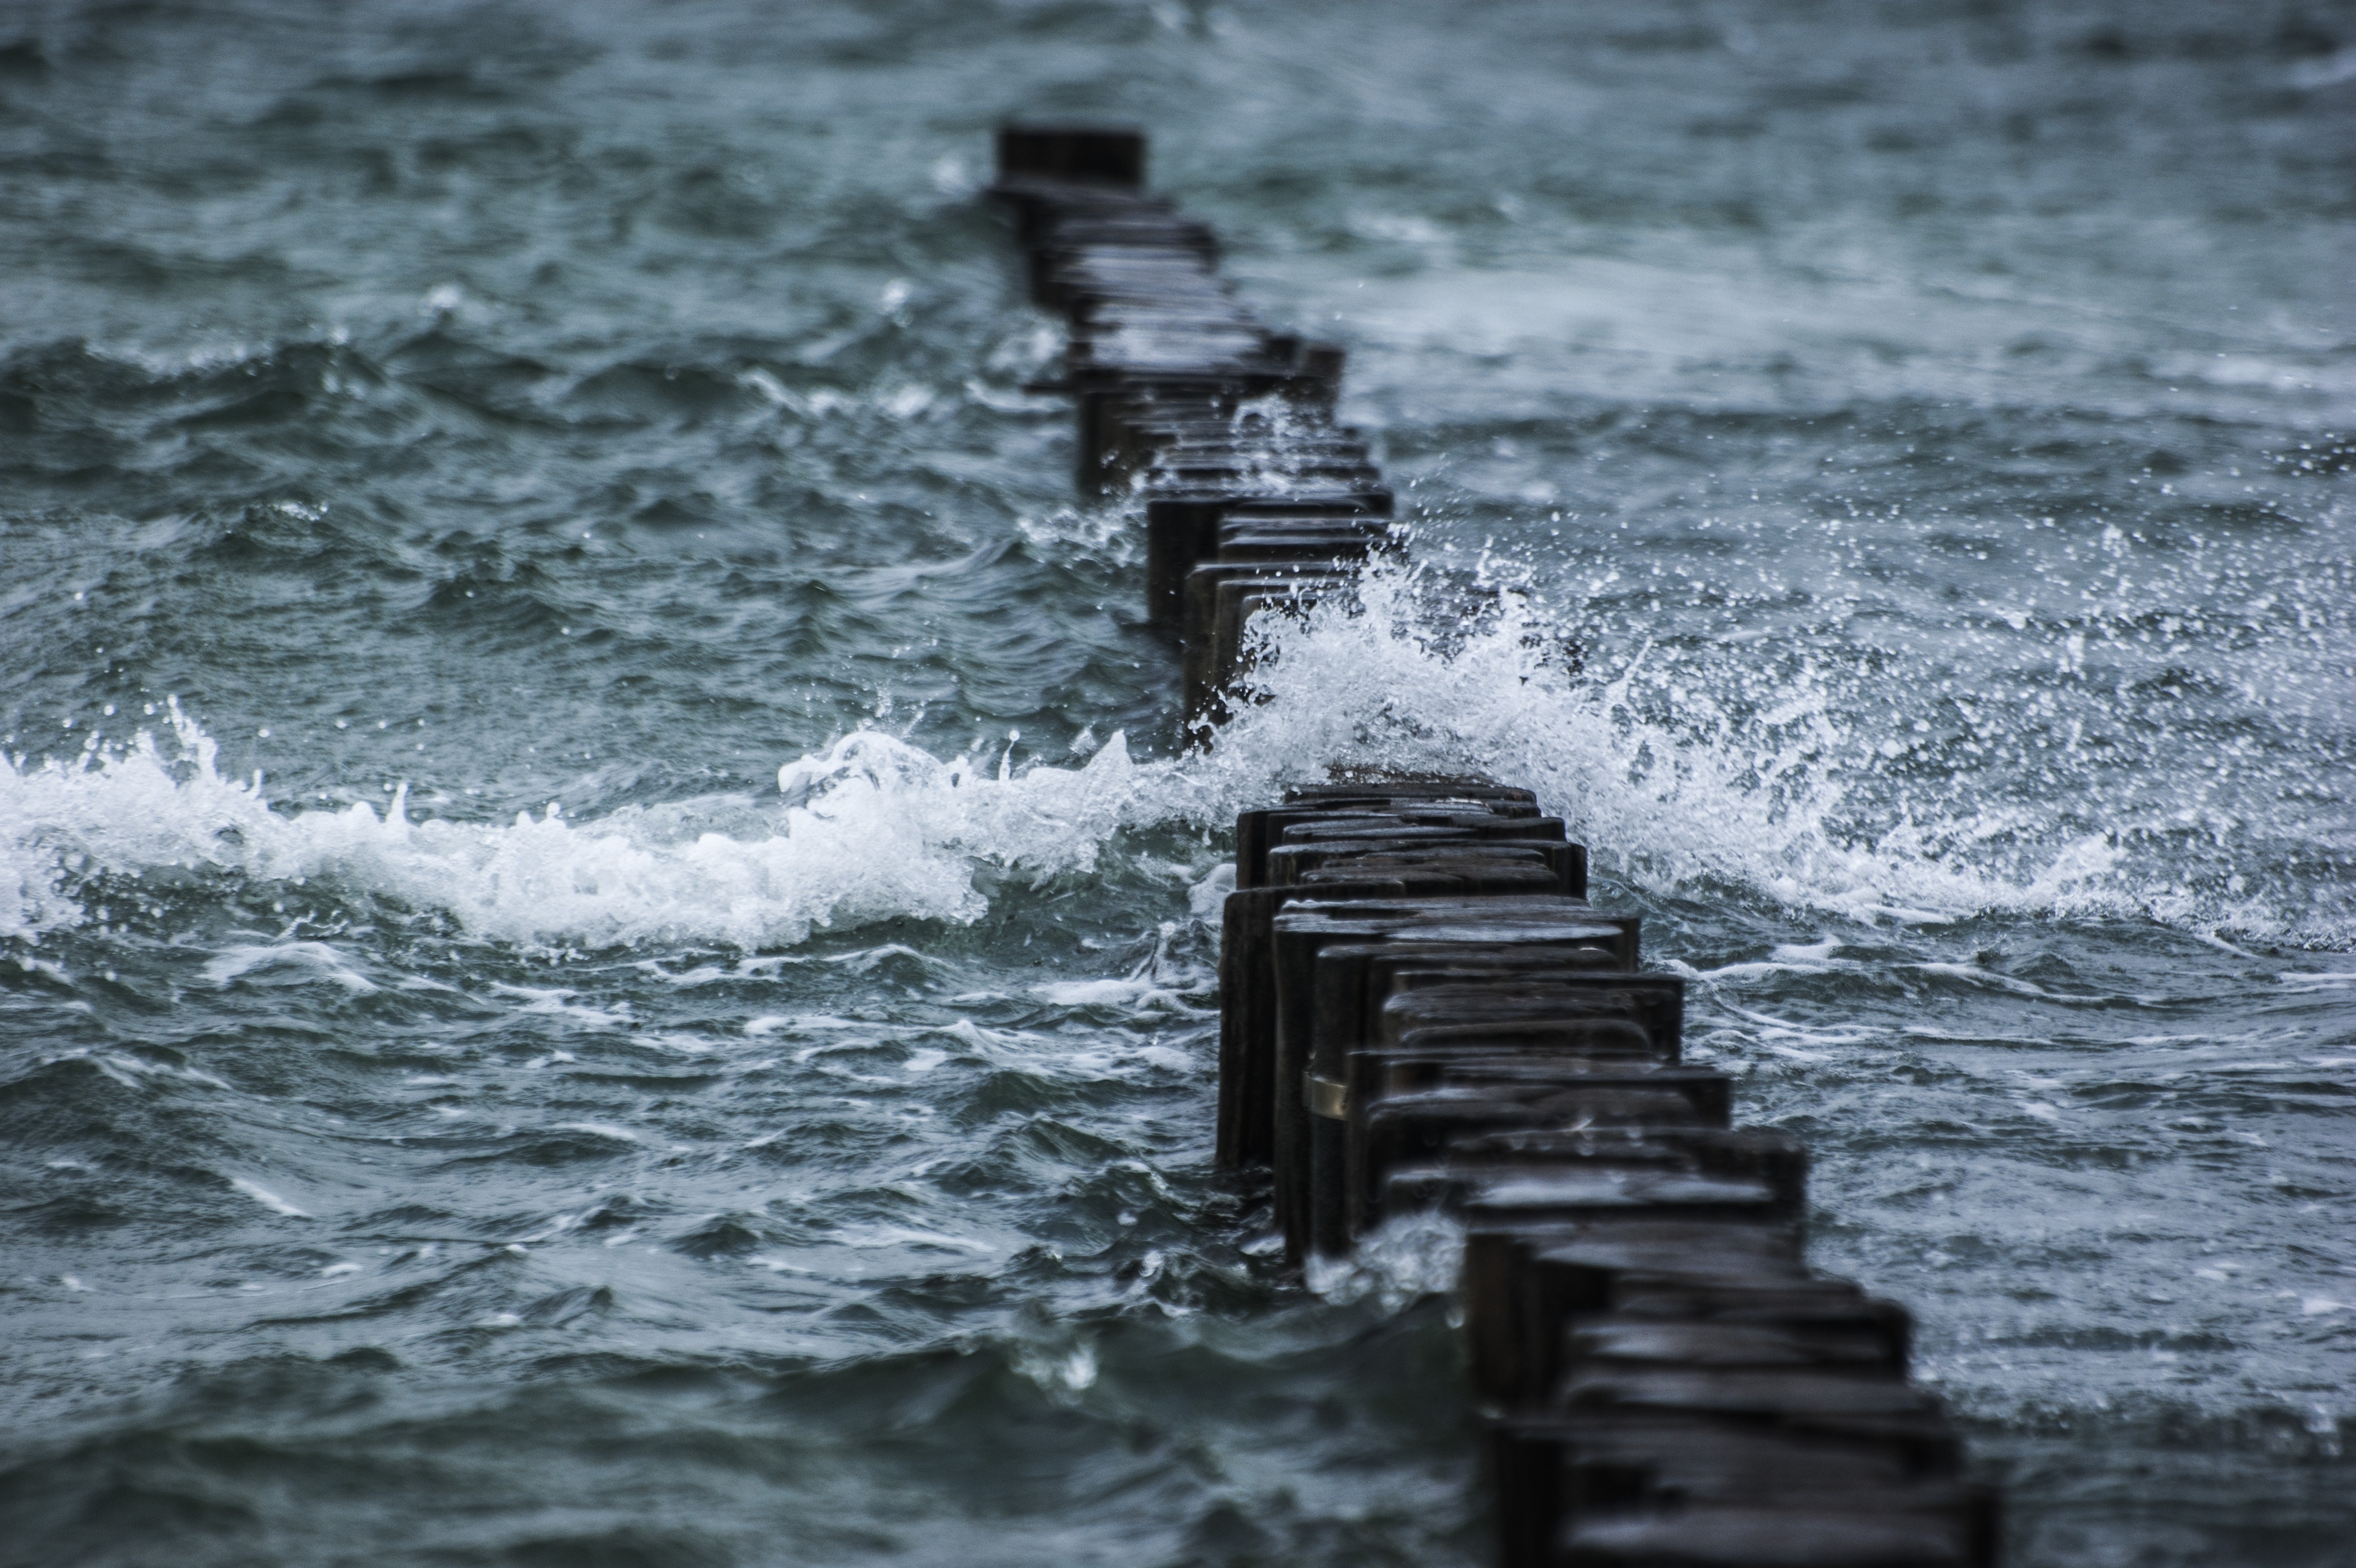
beach, sea, coast, water, rock, ocean, horizon, shore, wave, vehicle, spray, monochrome, terrain, boating, stormy, windy, breakwater, wind wave